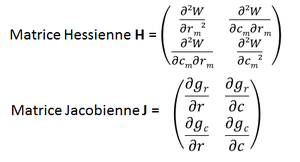
La dynamique adaptative tente d'expliquer les liens entre différents mécanismes : hérédité, mutations et sélection naturelle. Par son aspect mathématique, la dynamique adaptative est un puissant outil pour la compréhension de phénomènes évolutifs passés, présents ou futurs.